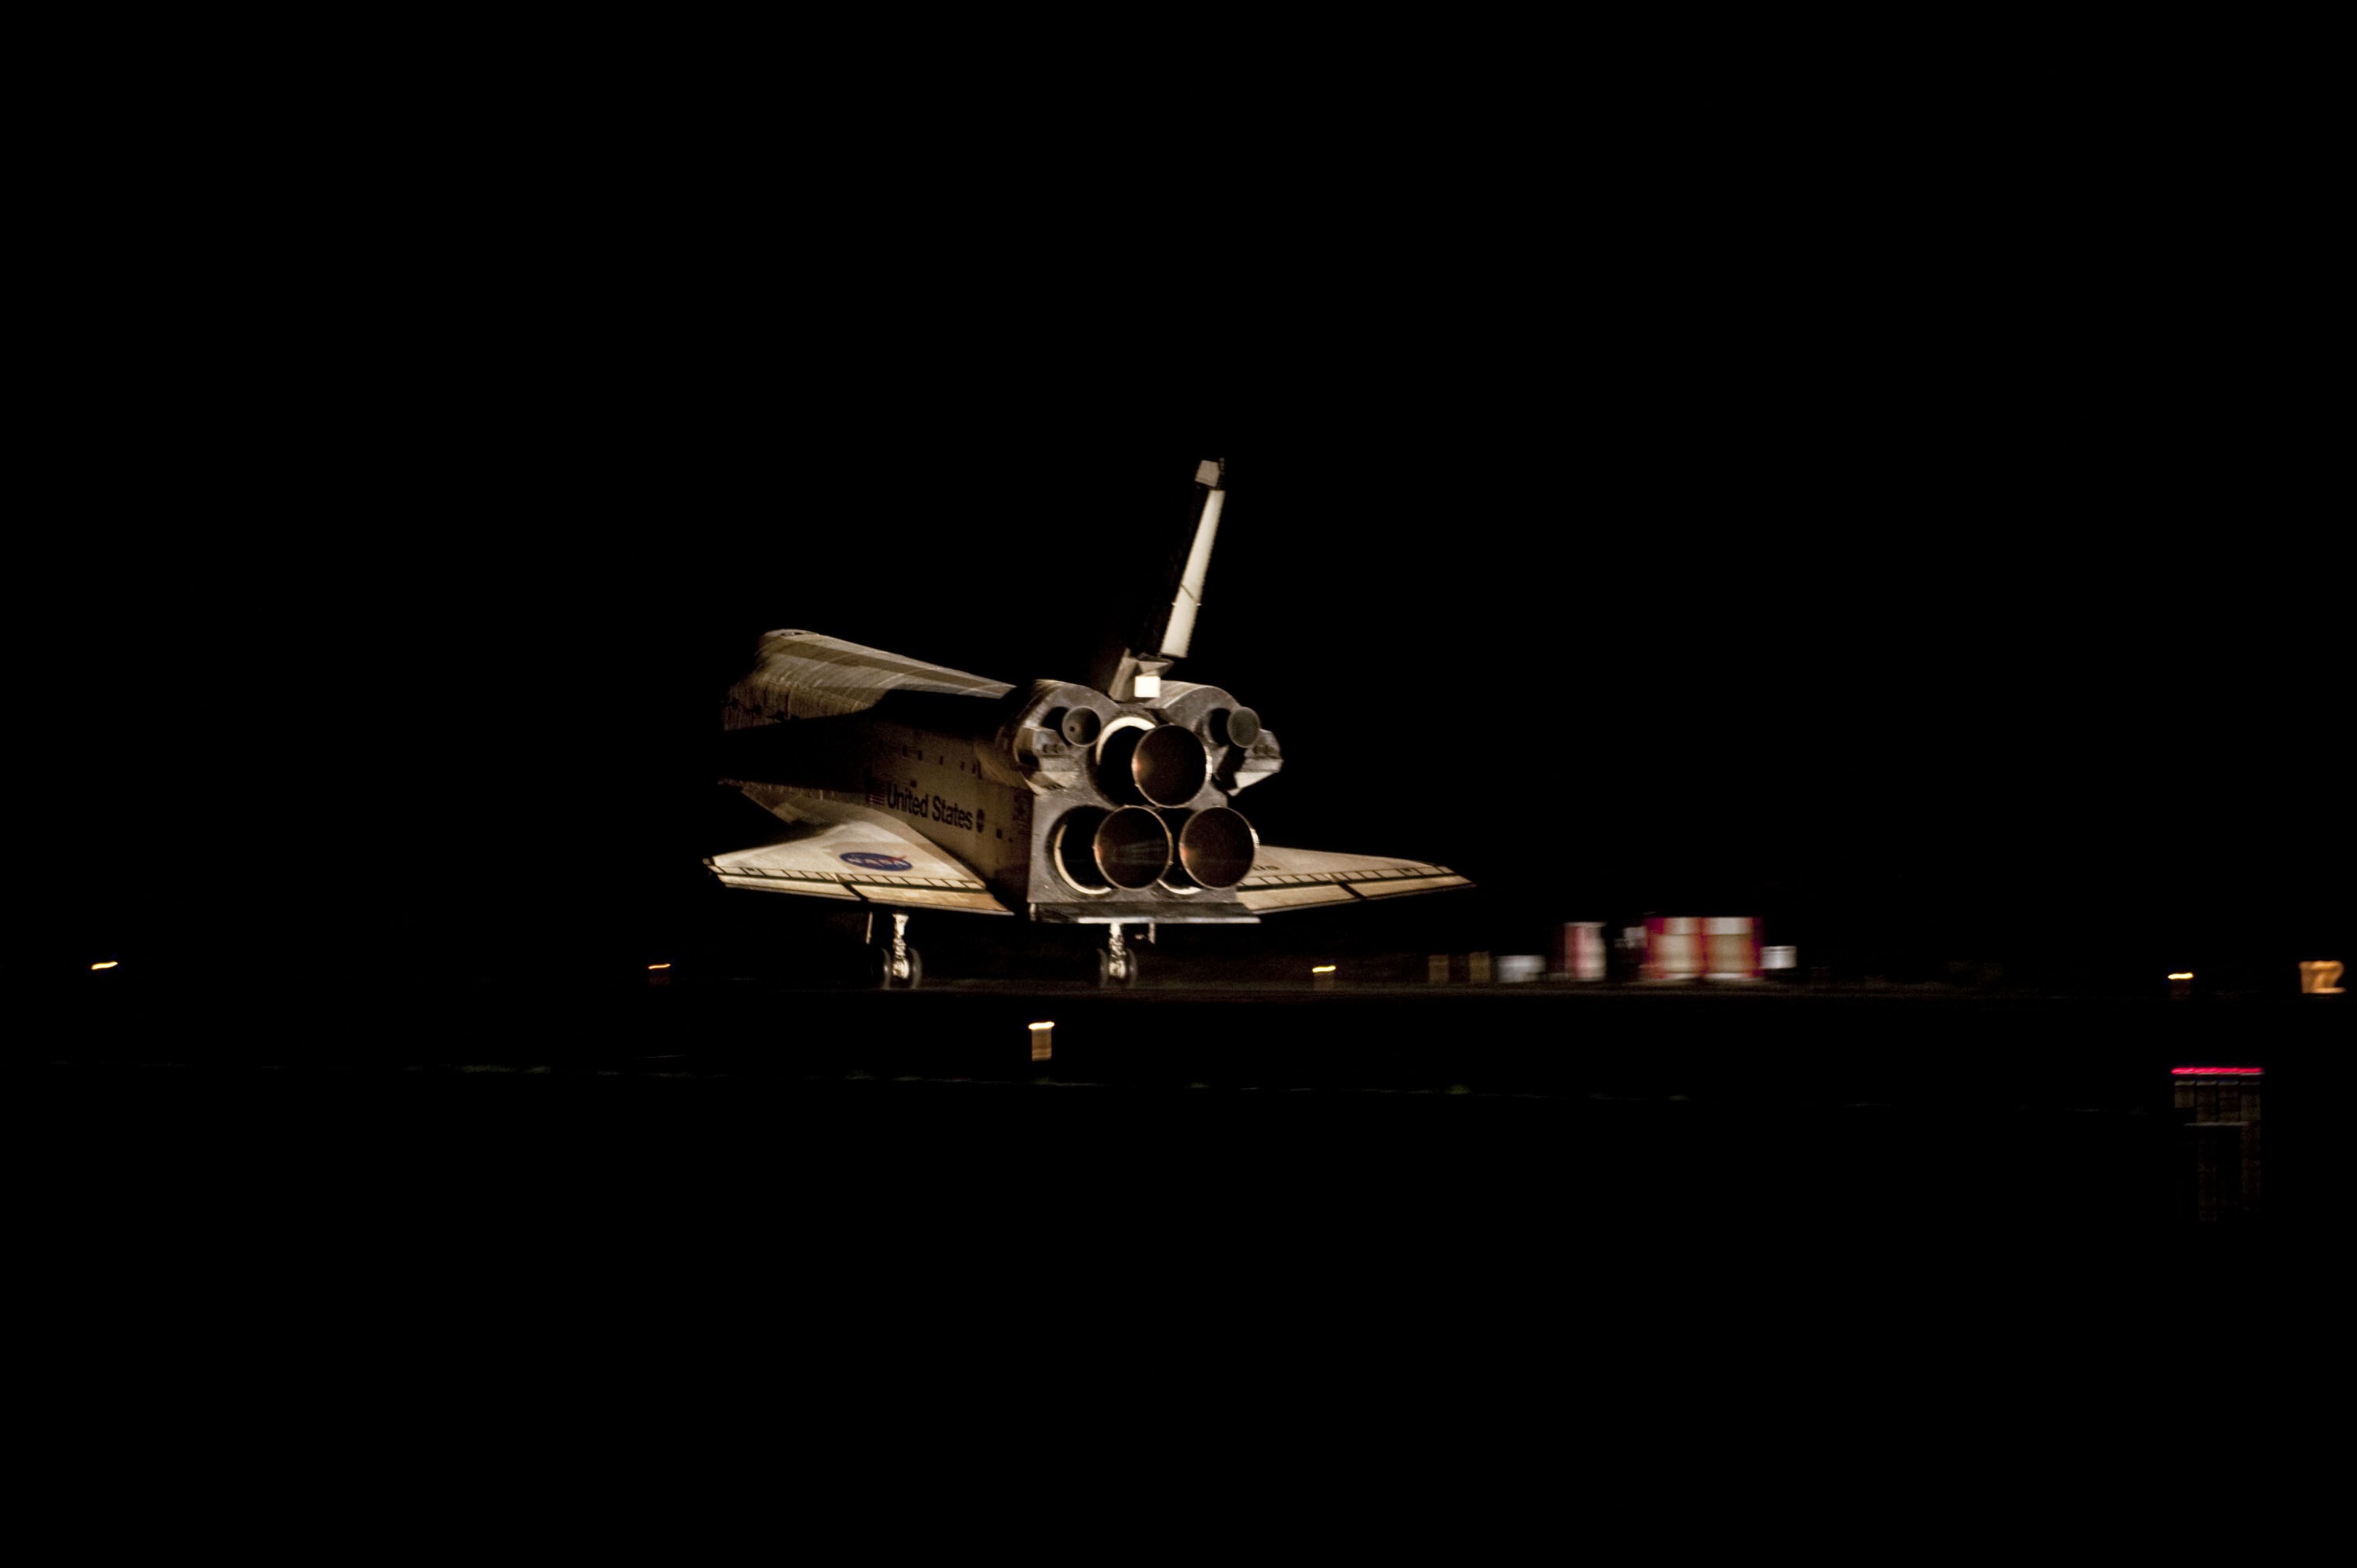
night, vehicle, space, darkness, lighting, earth, runway, atlantis, screenshot, spacecraft, atmosphere of earth, space shuttle landing